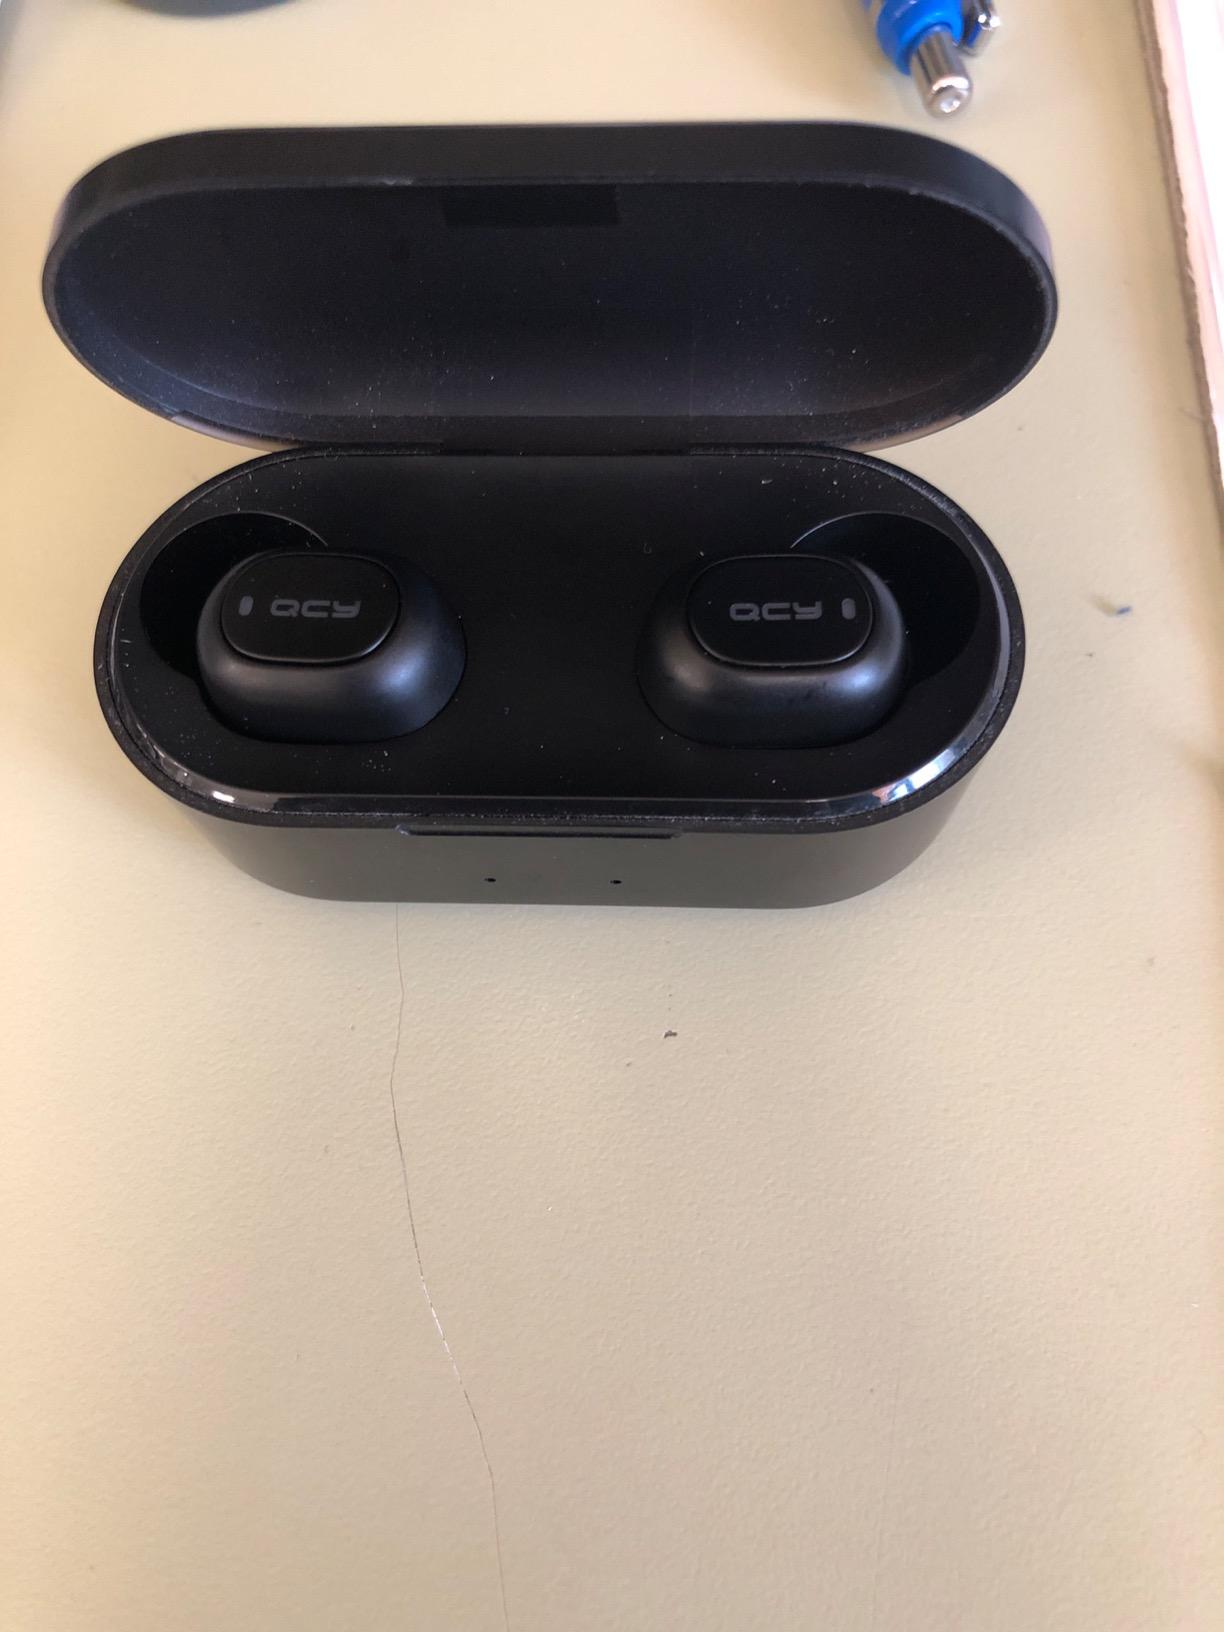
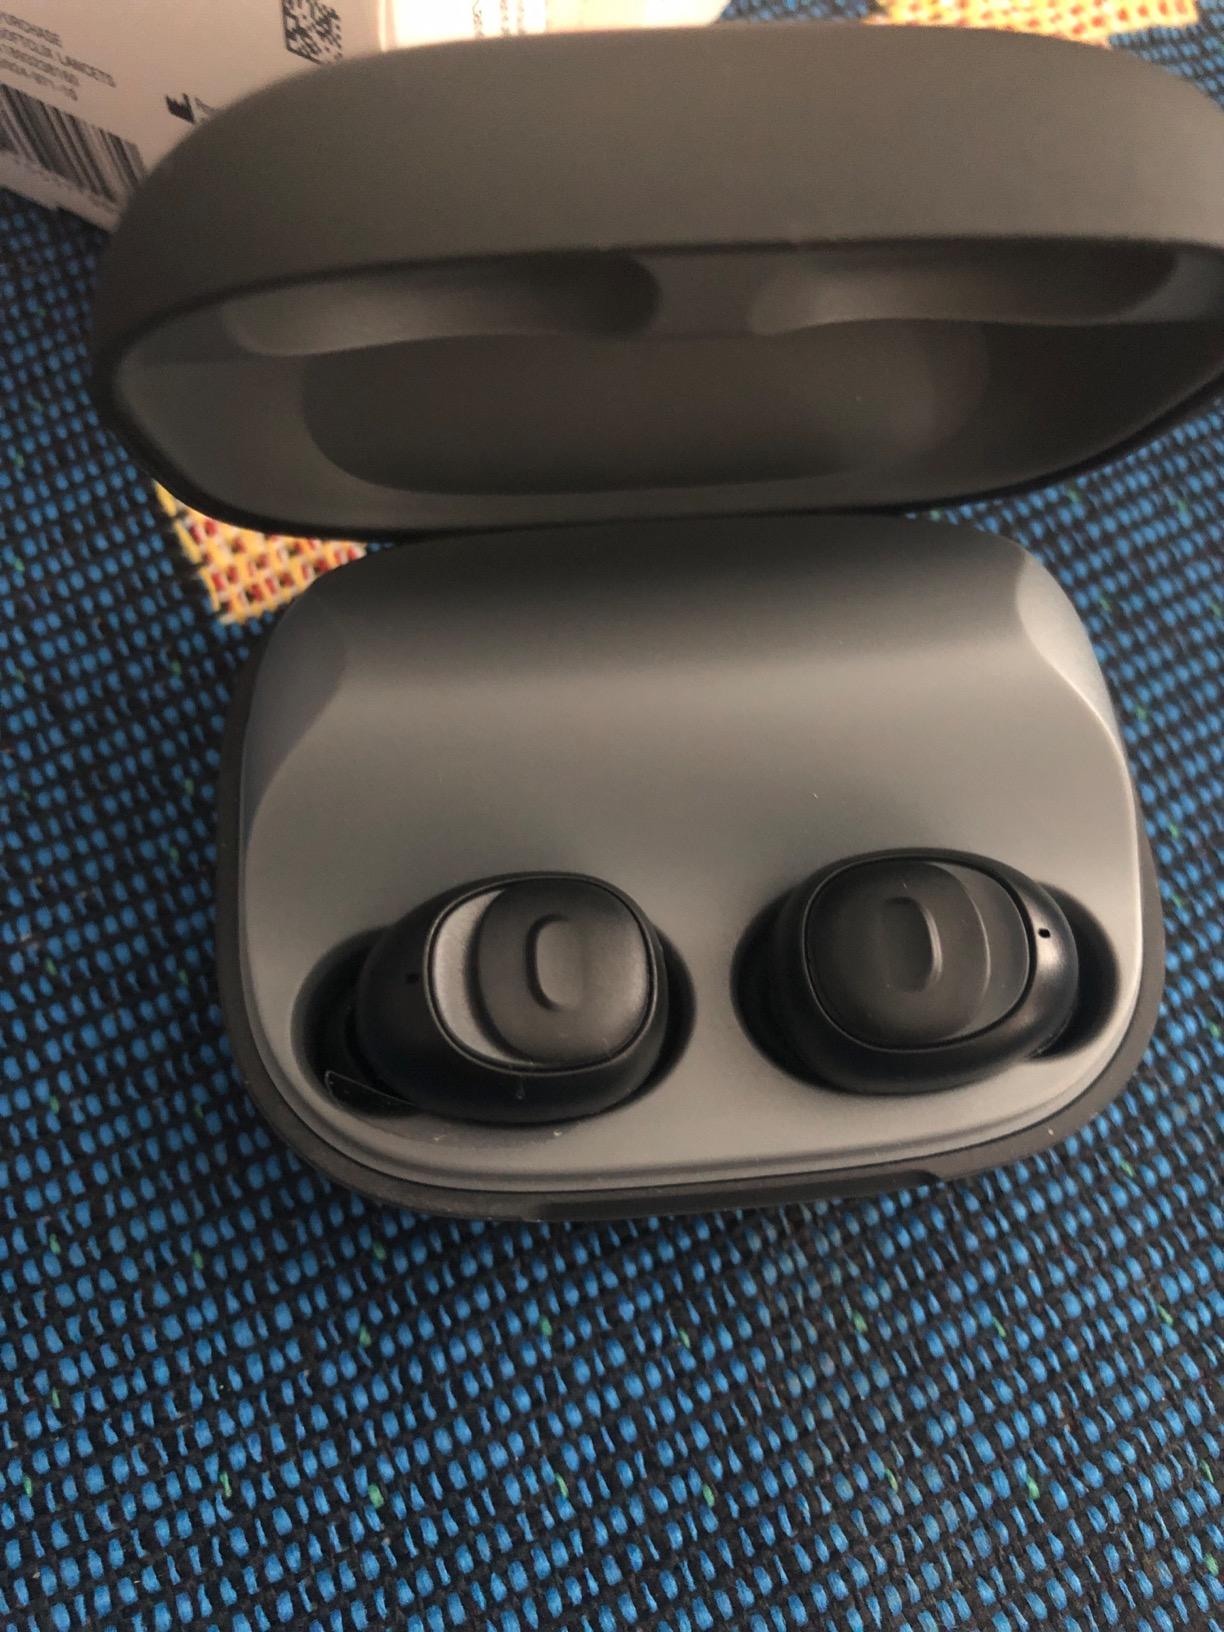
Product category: earbuds
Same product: no